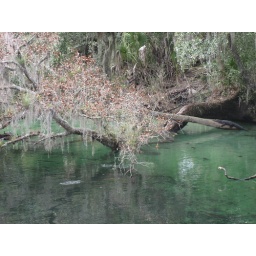
Turtle on tree branch on left. Alligator on tree branch on right. Manatee swimming underneath Alligator. The orange buoy is attached to the manatee.